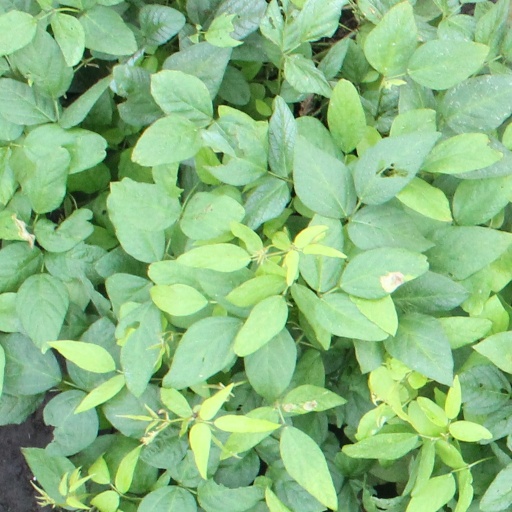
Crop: soybean